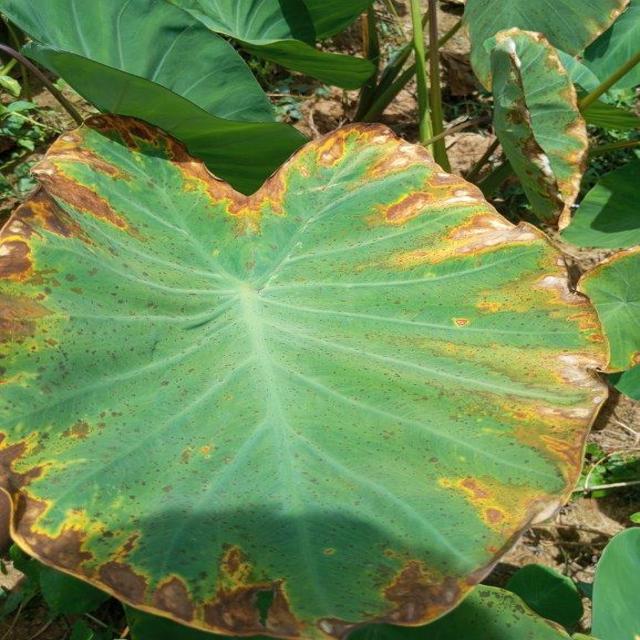
Label: Mid_Blight